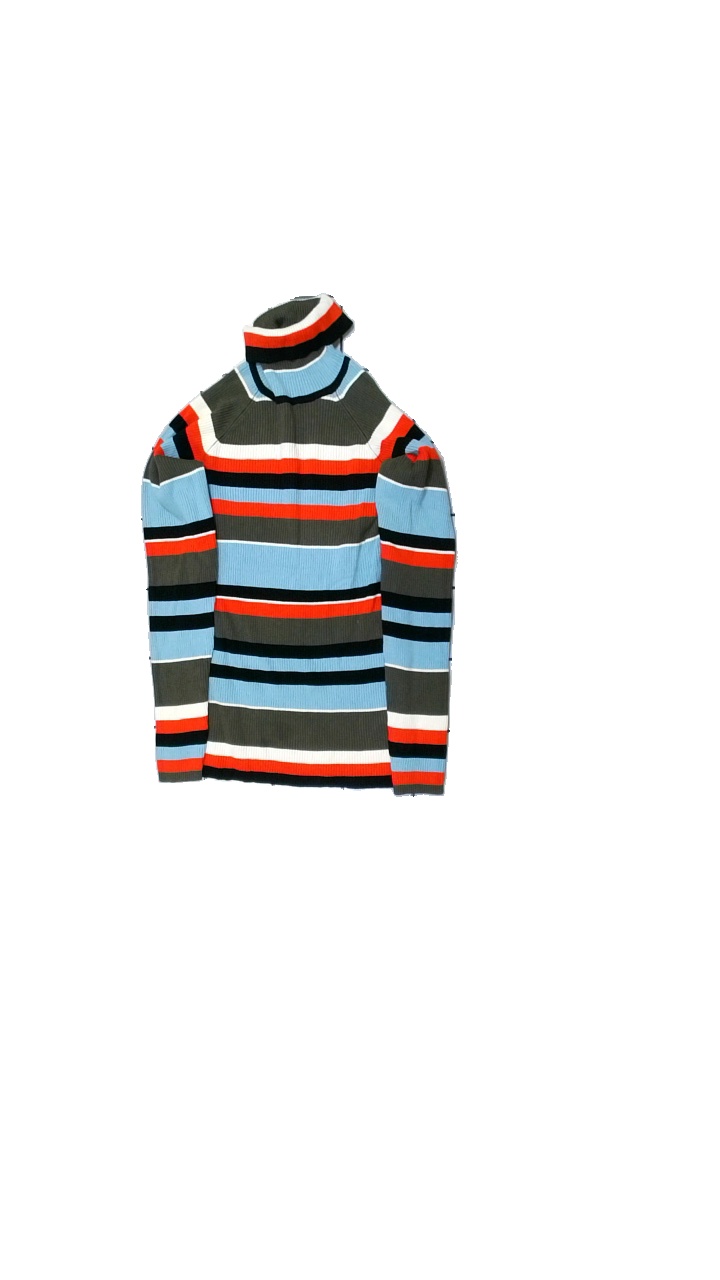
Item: Top (Ladies)
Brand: Cubus
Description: Randig stickad tröja
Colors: Turquoise, White, Black, Red, Green
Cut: Turtle neck
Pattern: Striped
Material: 82% viskos 18% nylon
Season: All
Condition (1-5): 4
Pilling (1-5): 5
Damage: lagning vid krage
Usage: Reuse
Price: <50